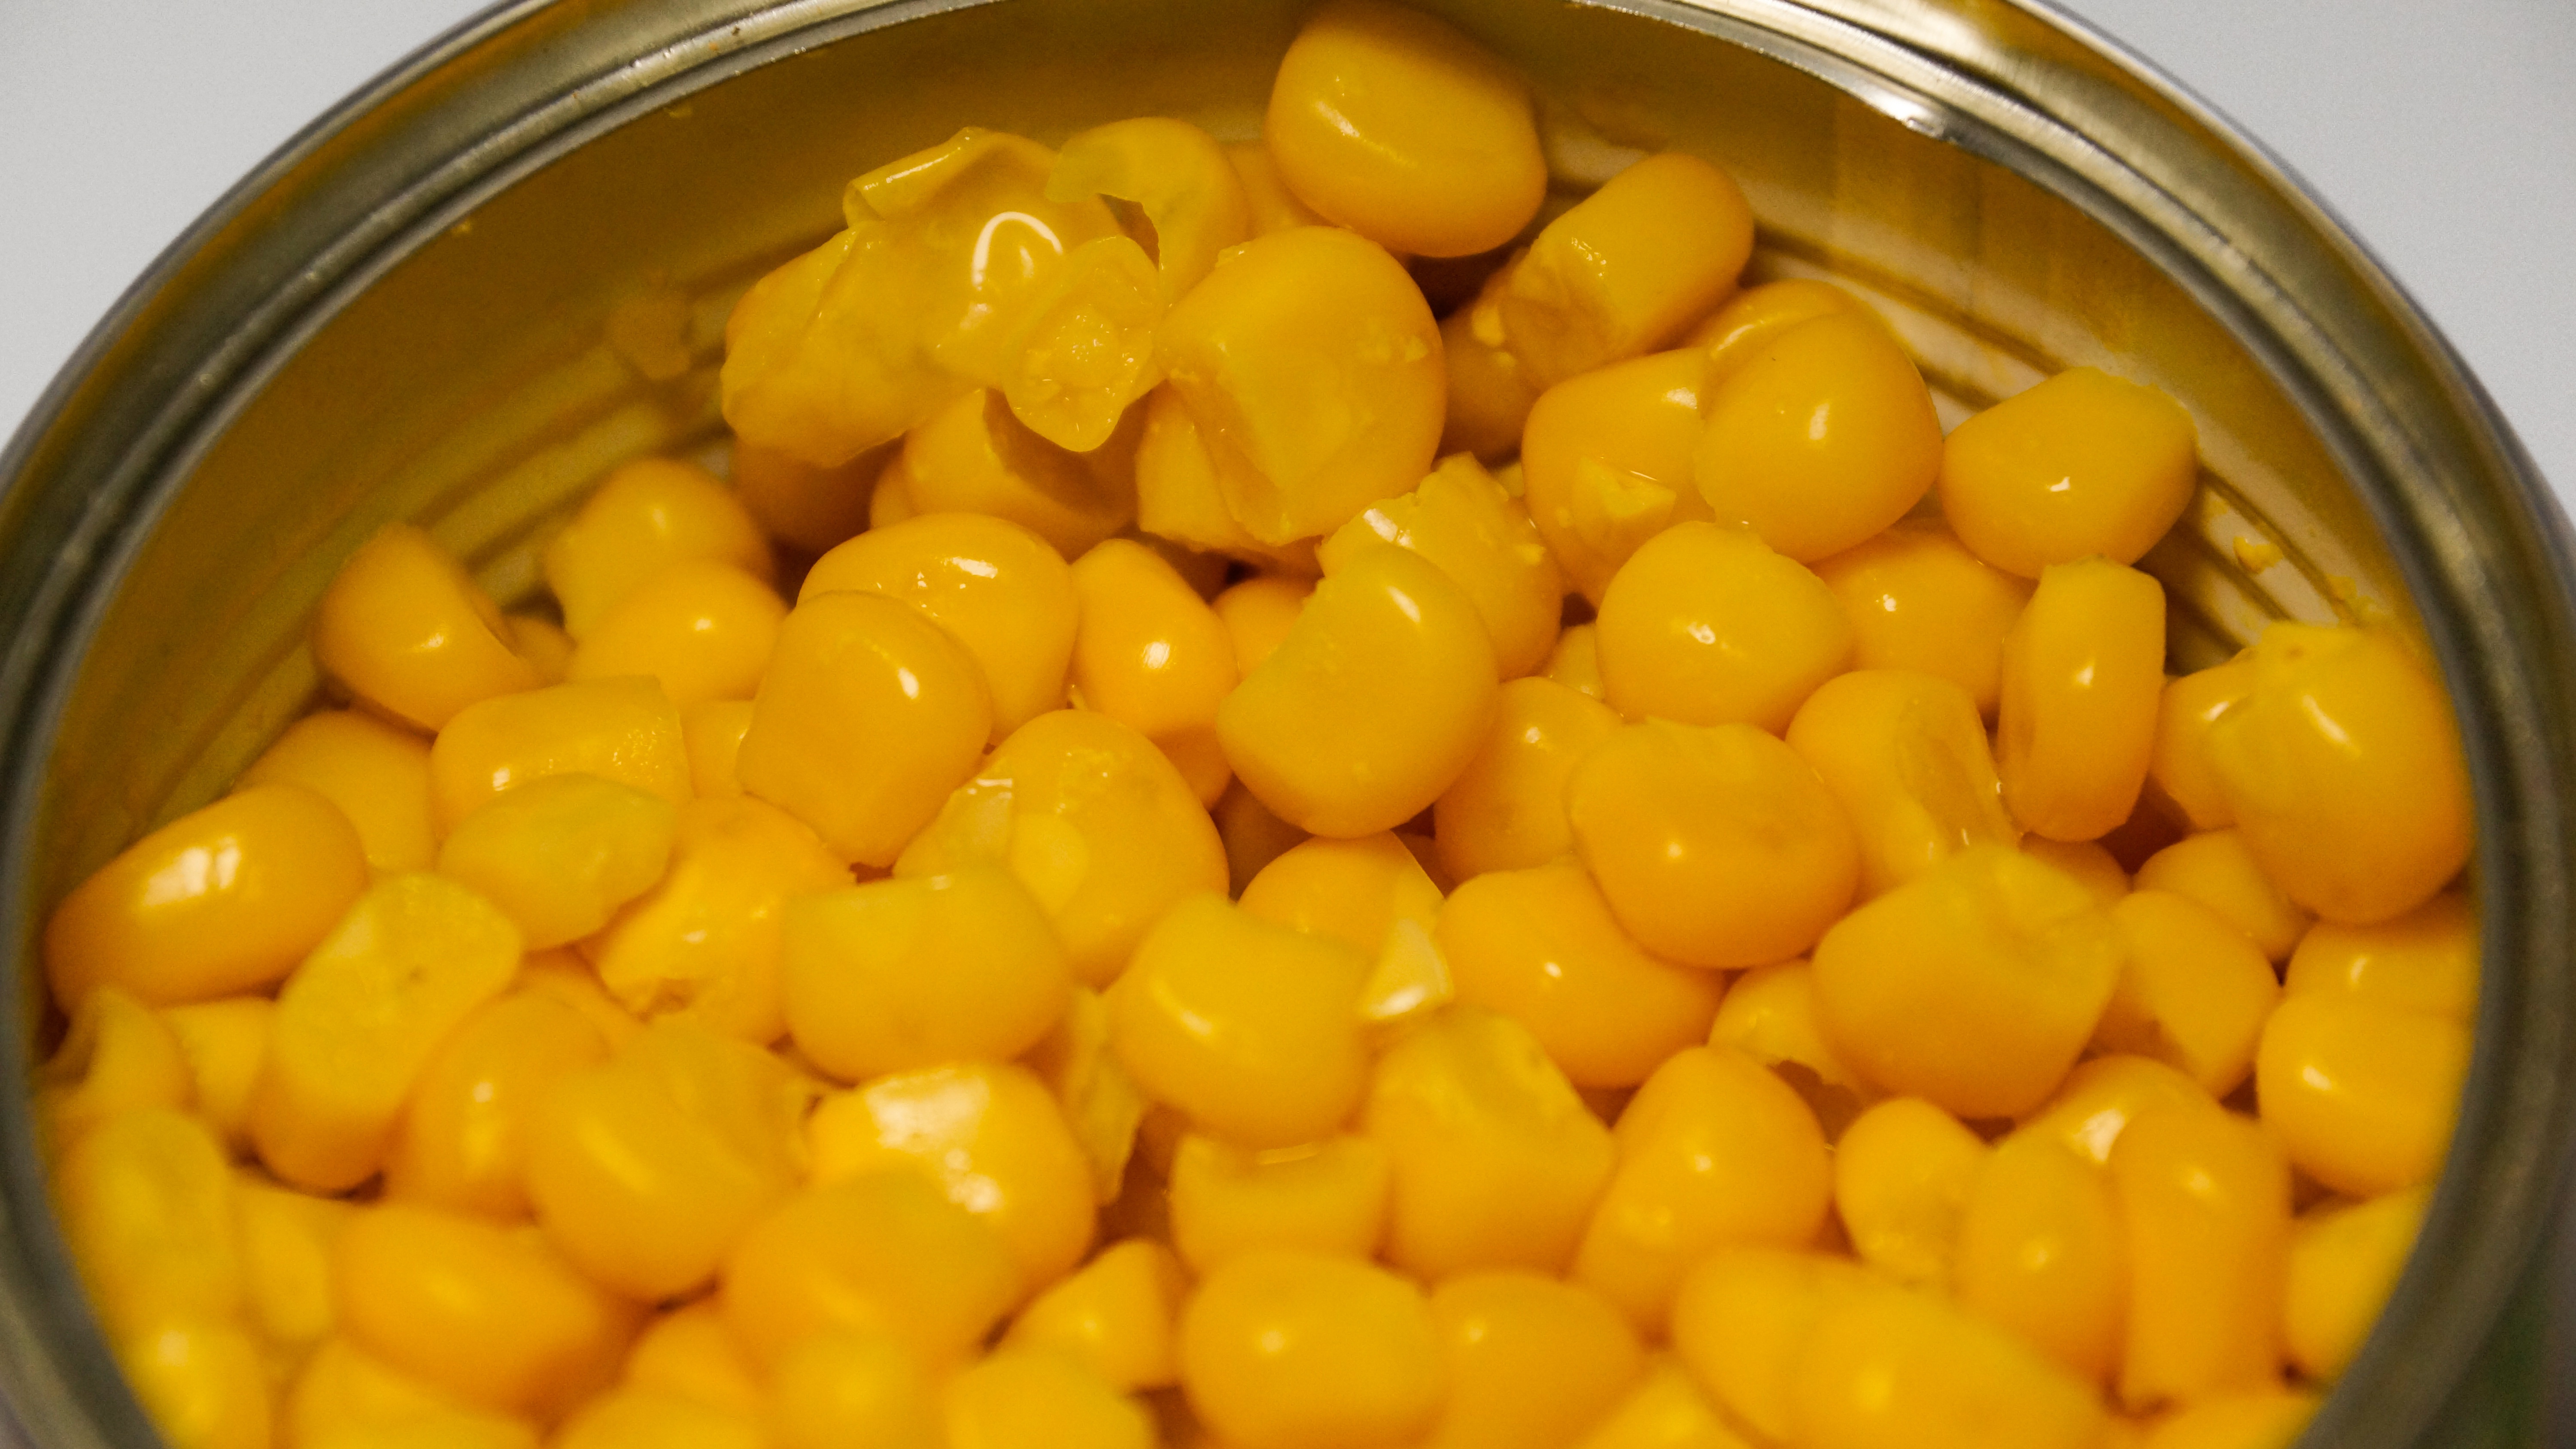
plant, fruit, dish, food, produce, vegetable, corn, yellow, cuisine, can, sweet corn, vegetarian food, flowering plant, corn kernels, kernels, land plant, tursu